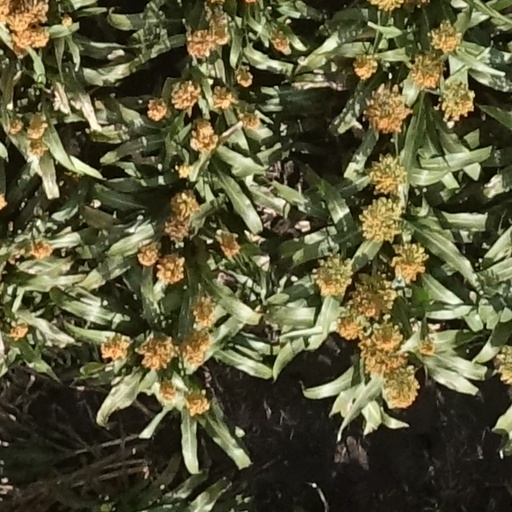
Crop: sorghum